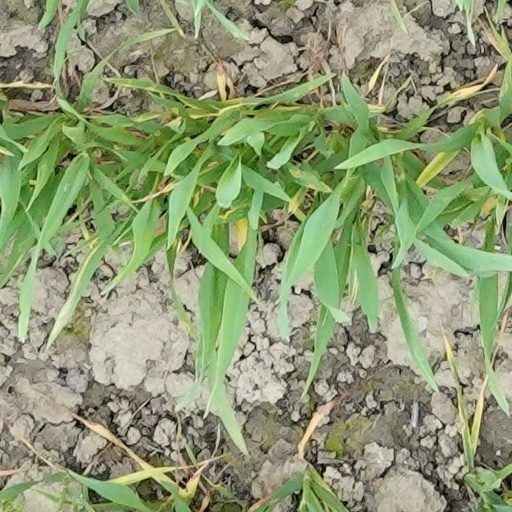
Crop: wheat